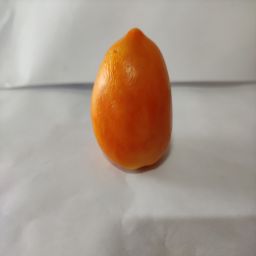
Crop: Tomato
Quality: Ripe